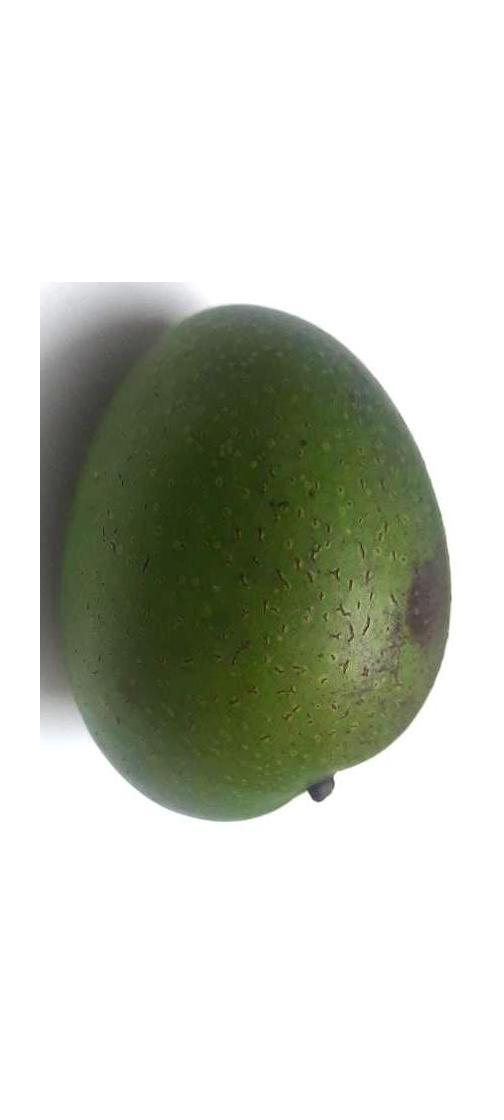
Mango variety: Ashshina Zhinuk